Albert Pujols

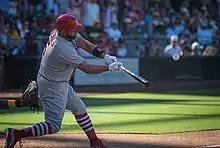
Pujols hits a pitch during a game against the Padres on September 22, 2022.

On June 3, 2017, Pujols became the ninth player in Major League history to hit at least 600 home runs, when he hit a grand slam off of Ervin Santana of the Minnesota Twins. He was the fourth-youngest player to achieve the feat (behind Alex Rodriguez, Babe Ruth and Hank Aaron), and the first to hit a grand slam for his 600th home run.